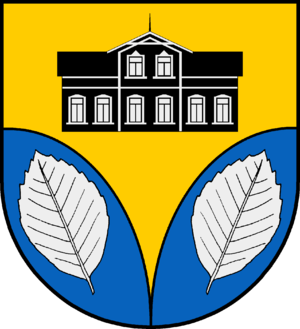
Tostrup (Sydslesvig)
Coat of arms of Tostrup (Sydslesvig)
Tostrup eller Tastrup er en landsby og kommune beliggende sydøst for Flensborg i det nordlige Angel i Sydslesvig. Kommunen består af Store og Lille Tostrup og Tostrupmark samt arealer Hummelroj og Nybro. Administrativt hører Tostrup Kommune under Slesvig-Flensborg kreds i den nordtyske delstat Slesvig-Holsten. Tostrup er omgivet af Tarup i nord, Hyrup og Veseby i øst, Lille Volstrup i syd og Martinstift i vest. Grænsen til Sønderup markeres gennem Himmelbjerget.